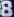
Number: 8